Pearl White

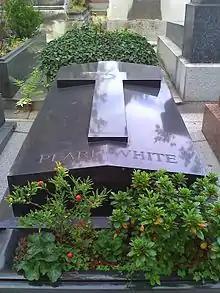
Pearl White's plot at Cimetière de Passy in Passy, Paris

By 1937, White was dying of liver failure. The injury she sustained to her spine while filming "The Perils of Pauline" had continued to cause her pain, which she eased with drugs and alcohol. A year before her death, White got her affairs in order, purchased a plot in Cimetière de Passy (Passy Cemetery) near her home and arranged her own funeral.